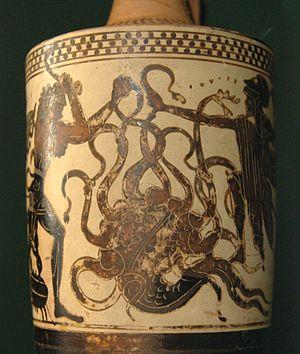
Héraclès, Iolaos et l'Hydre de Lerne. Lécythe attique à fond blanc, vers 500-475 av. J.-C.